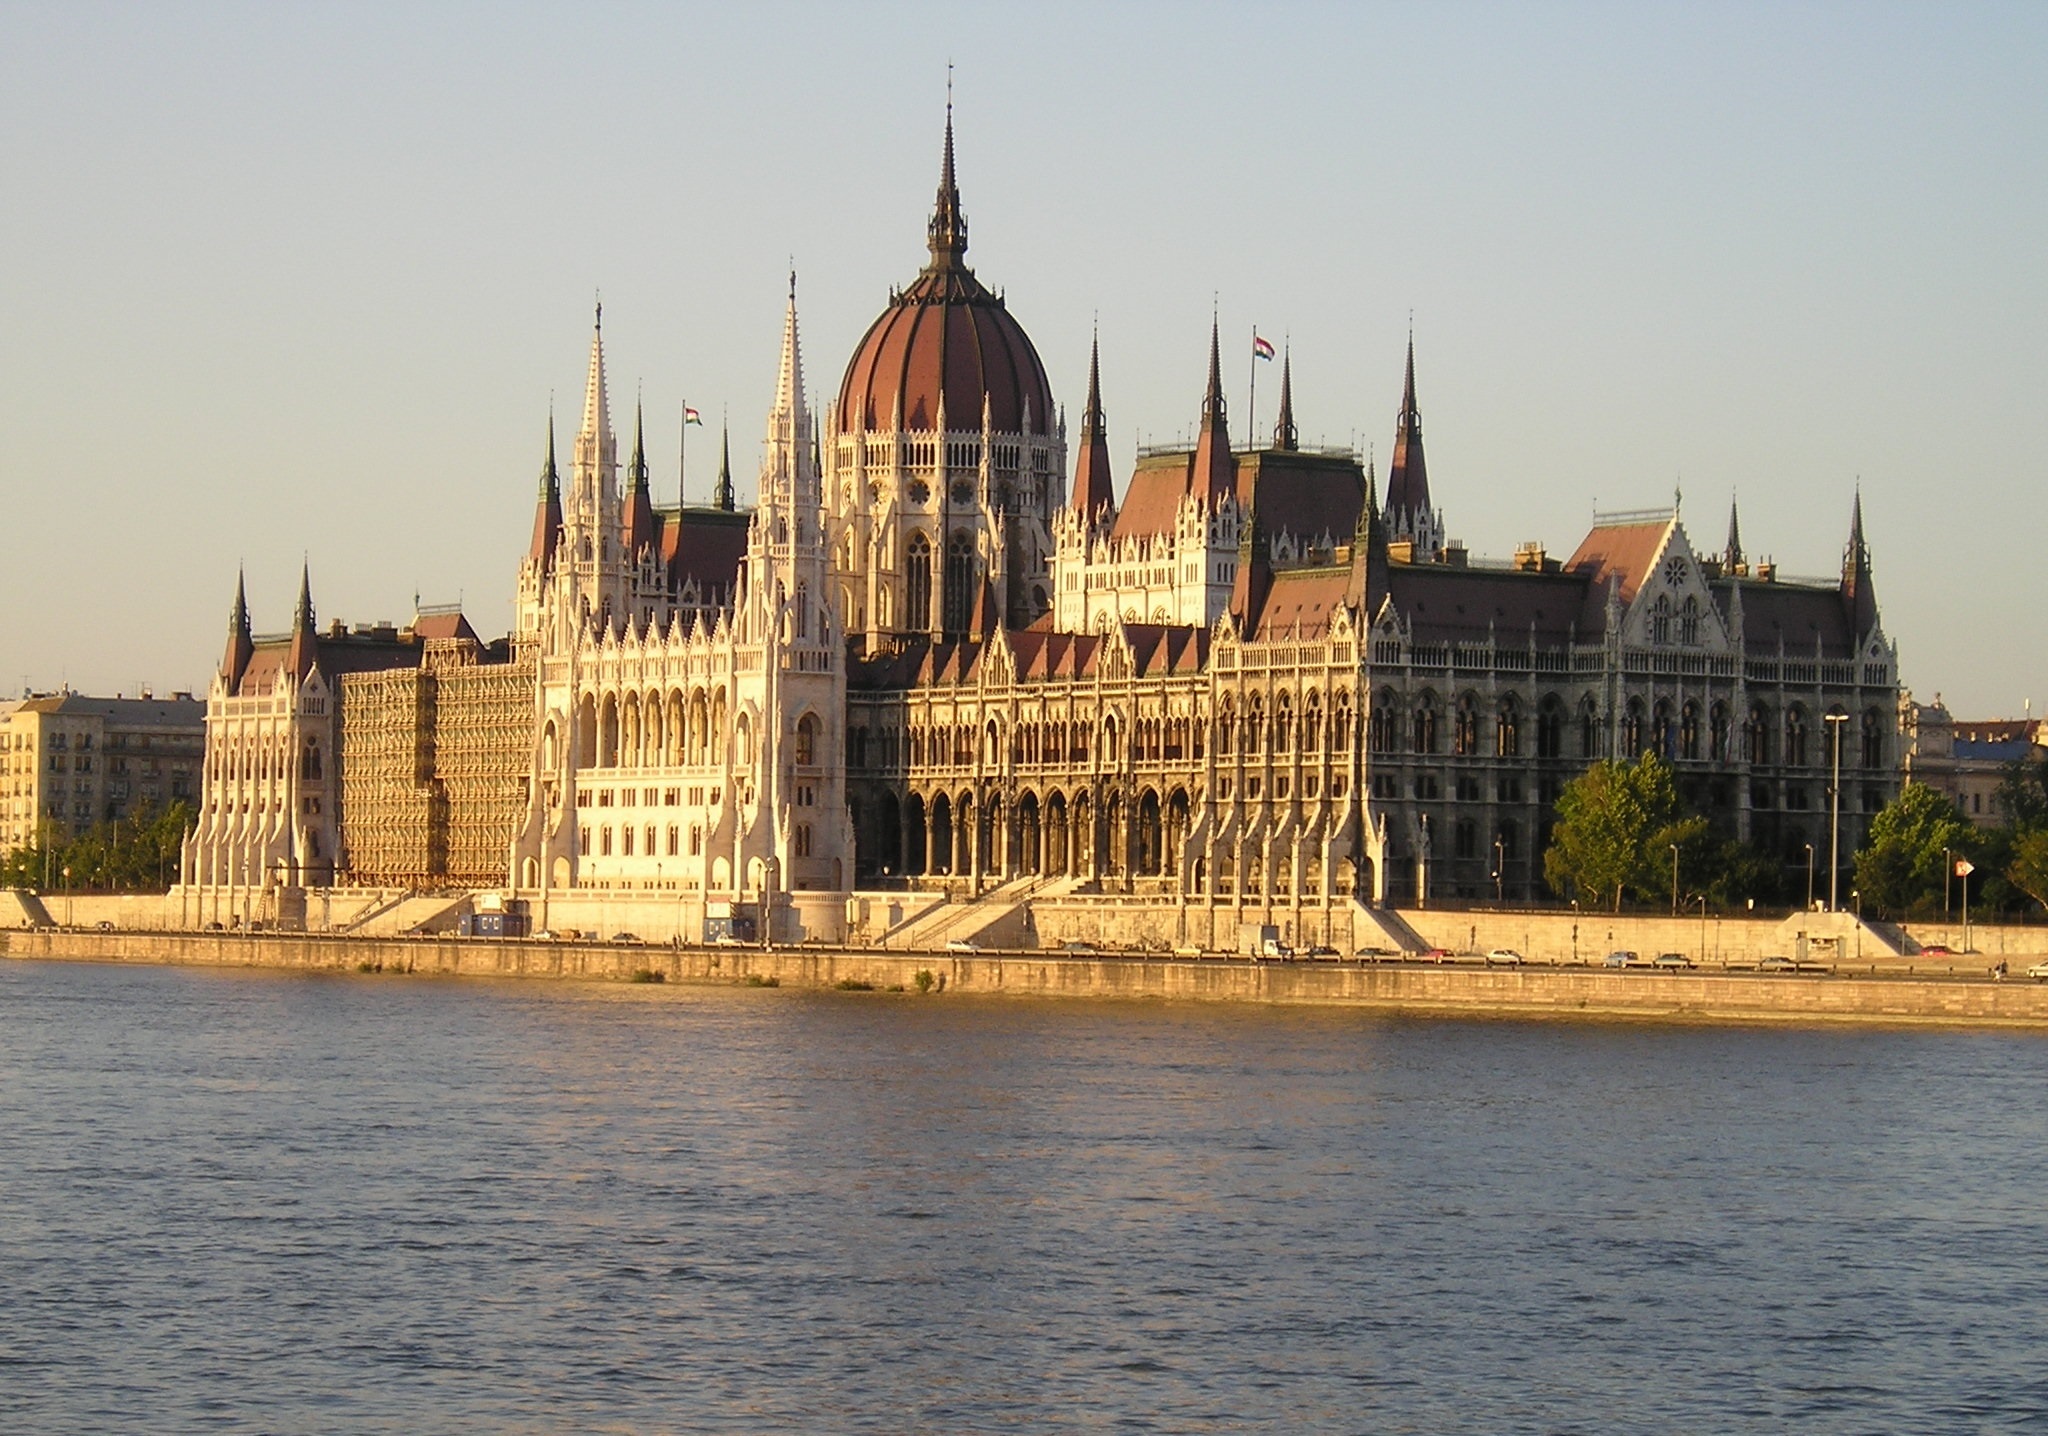
landscape, architecture, view, building, chateau, palace, city, river, cityscape, europe, landmark, cathedral, exterior, tourism, place of worship, national, danube, budapest, hungary, government, tours, house of parliament